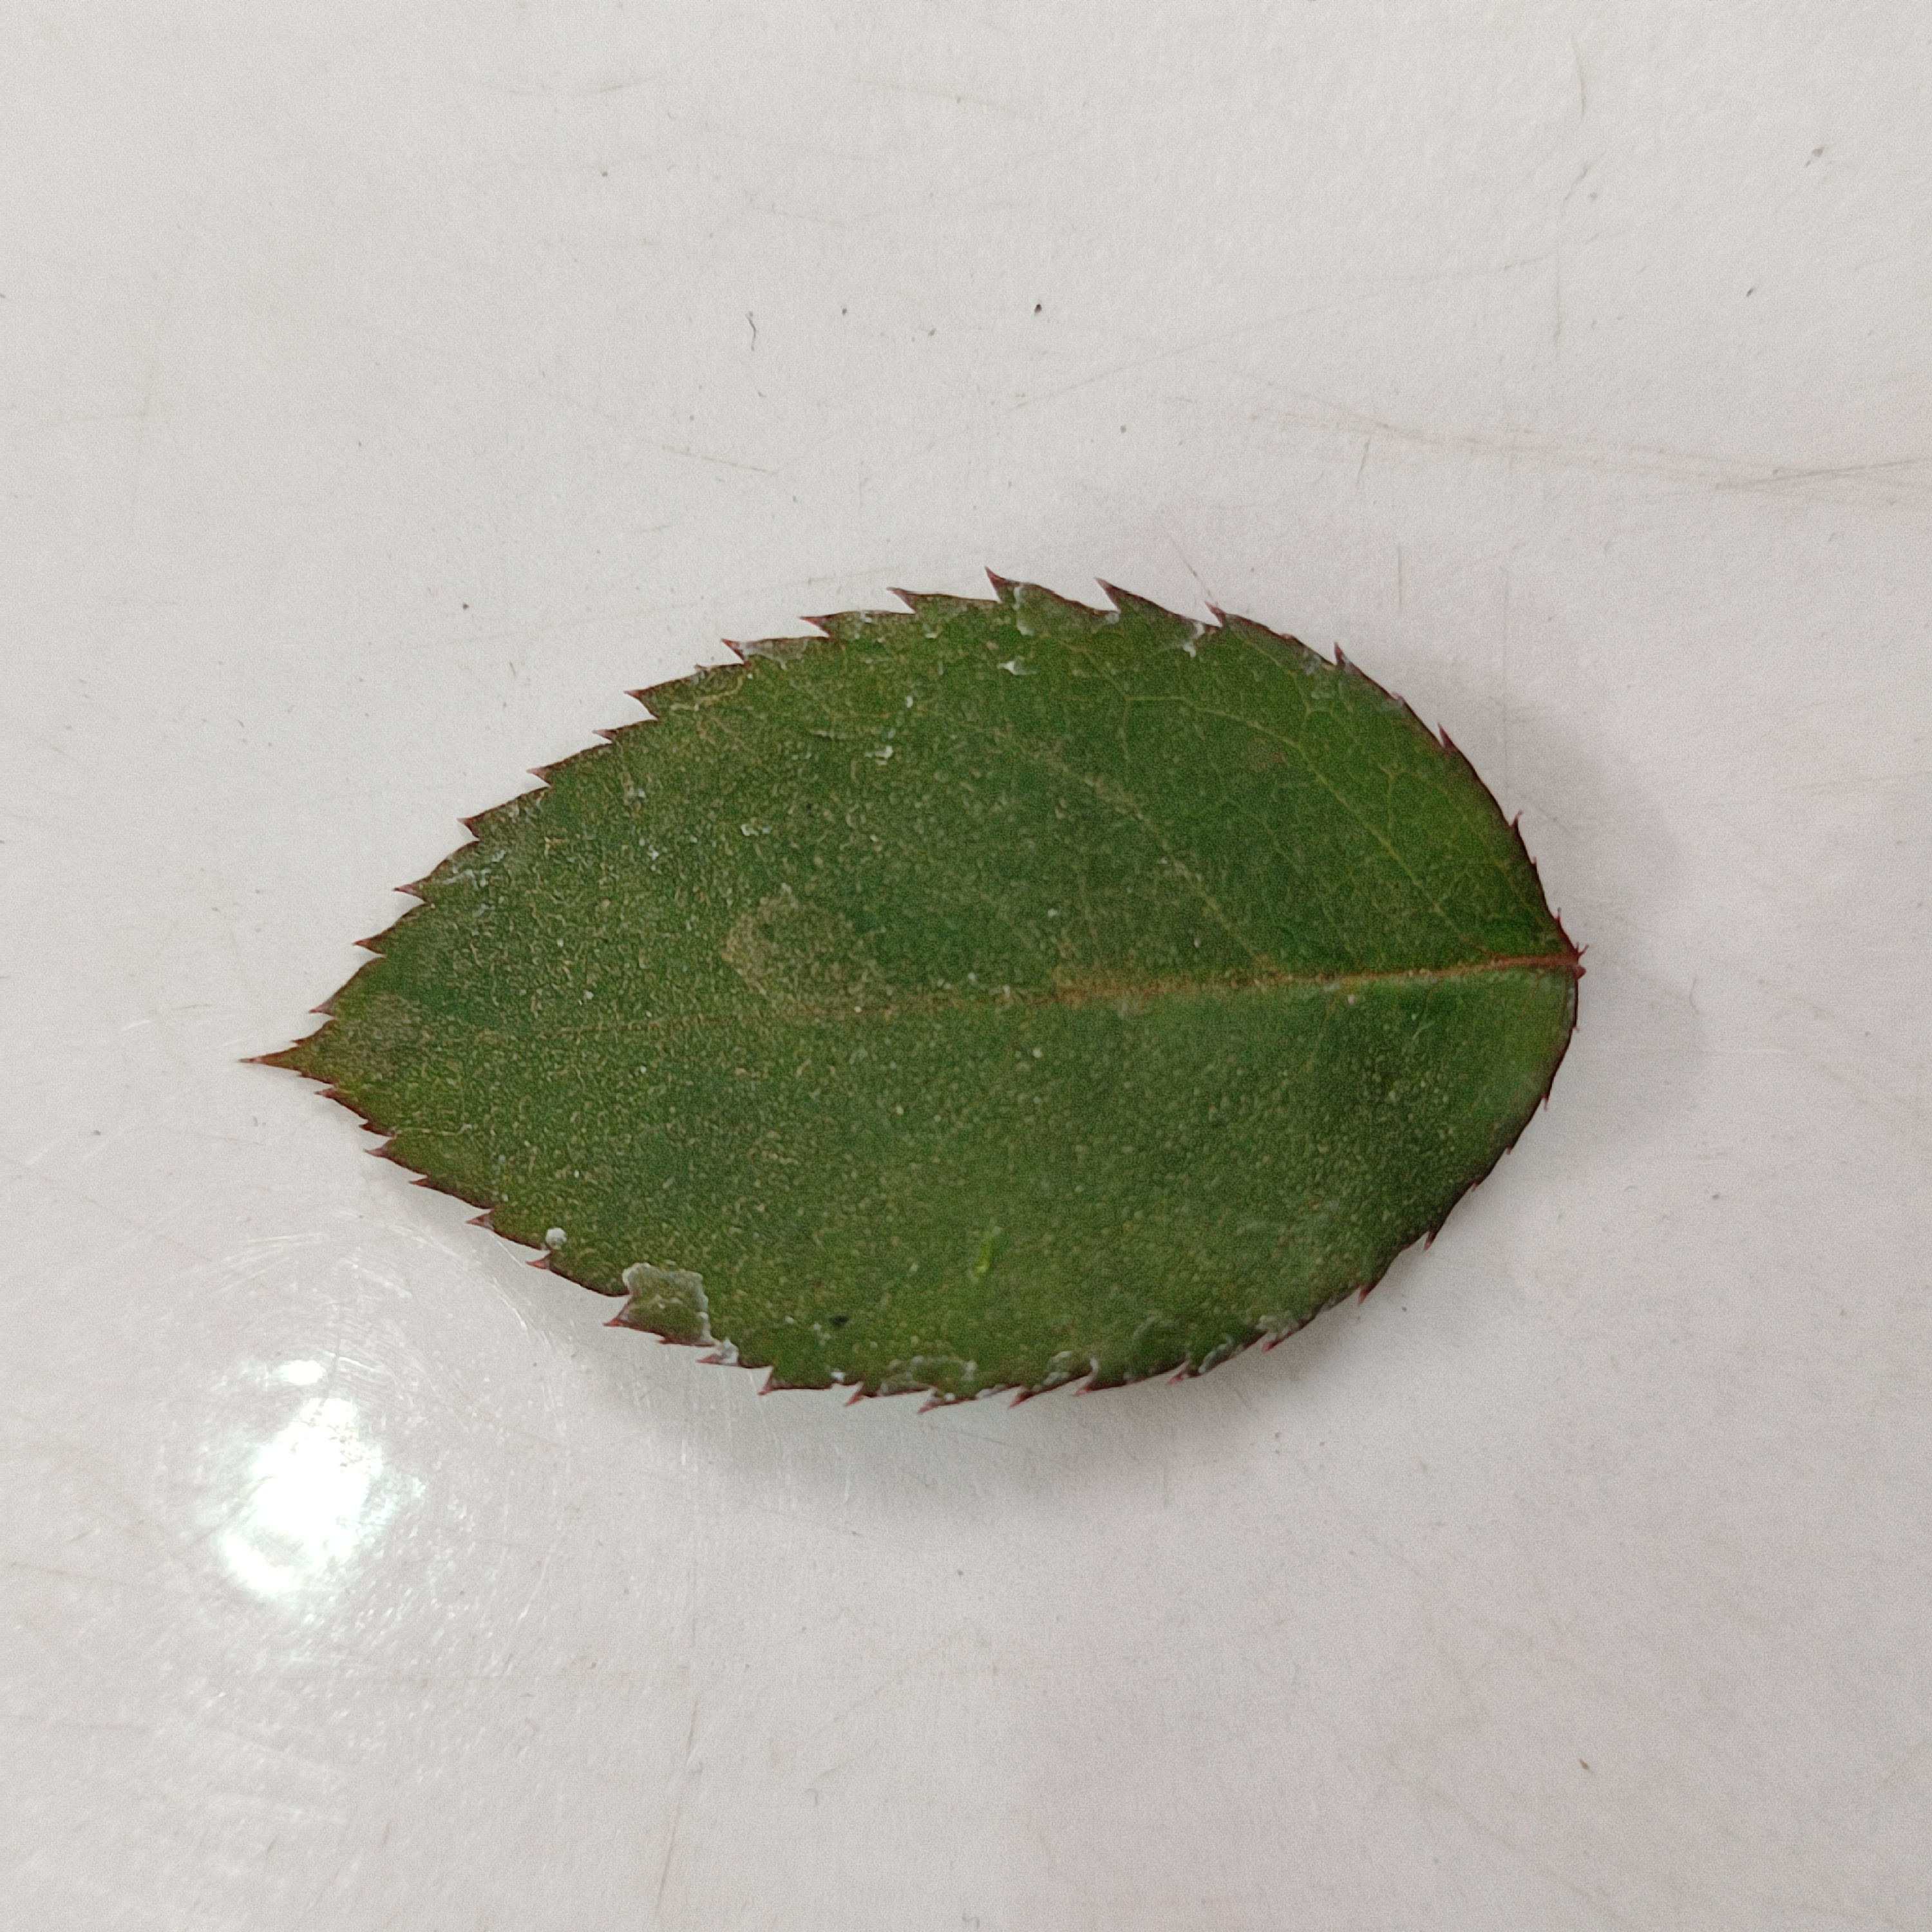
Label: Healthy Leaf